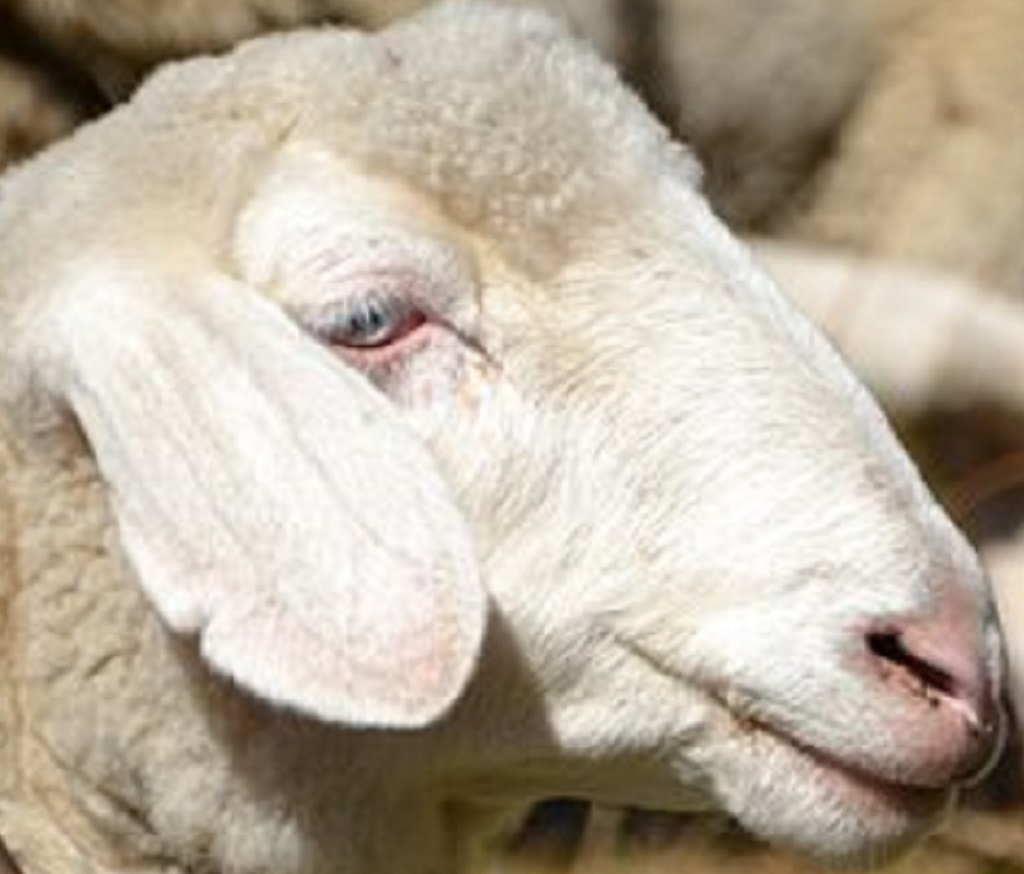
Label: no pain